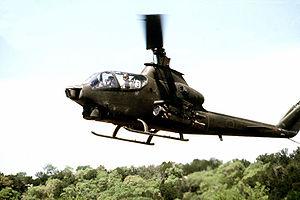
L’United States Army Aviation Branch rassemble les moyens aériens de l'United States Army.